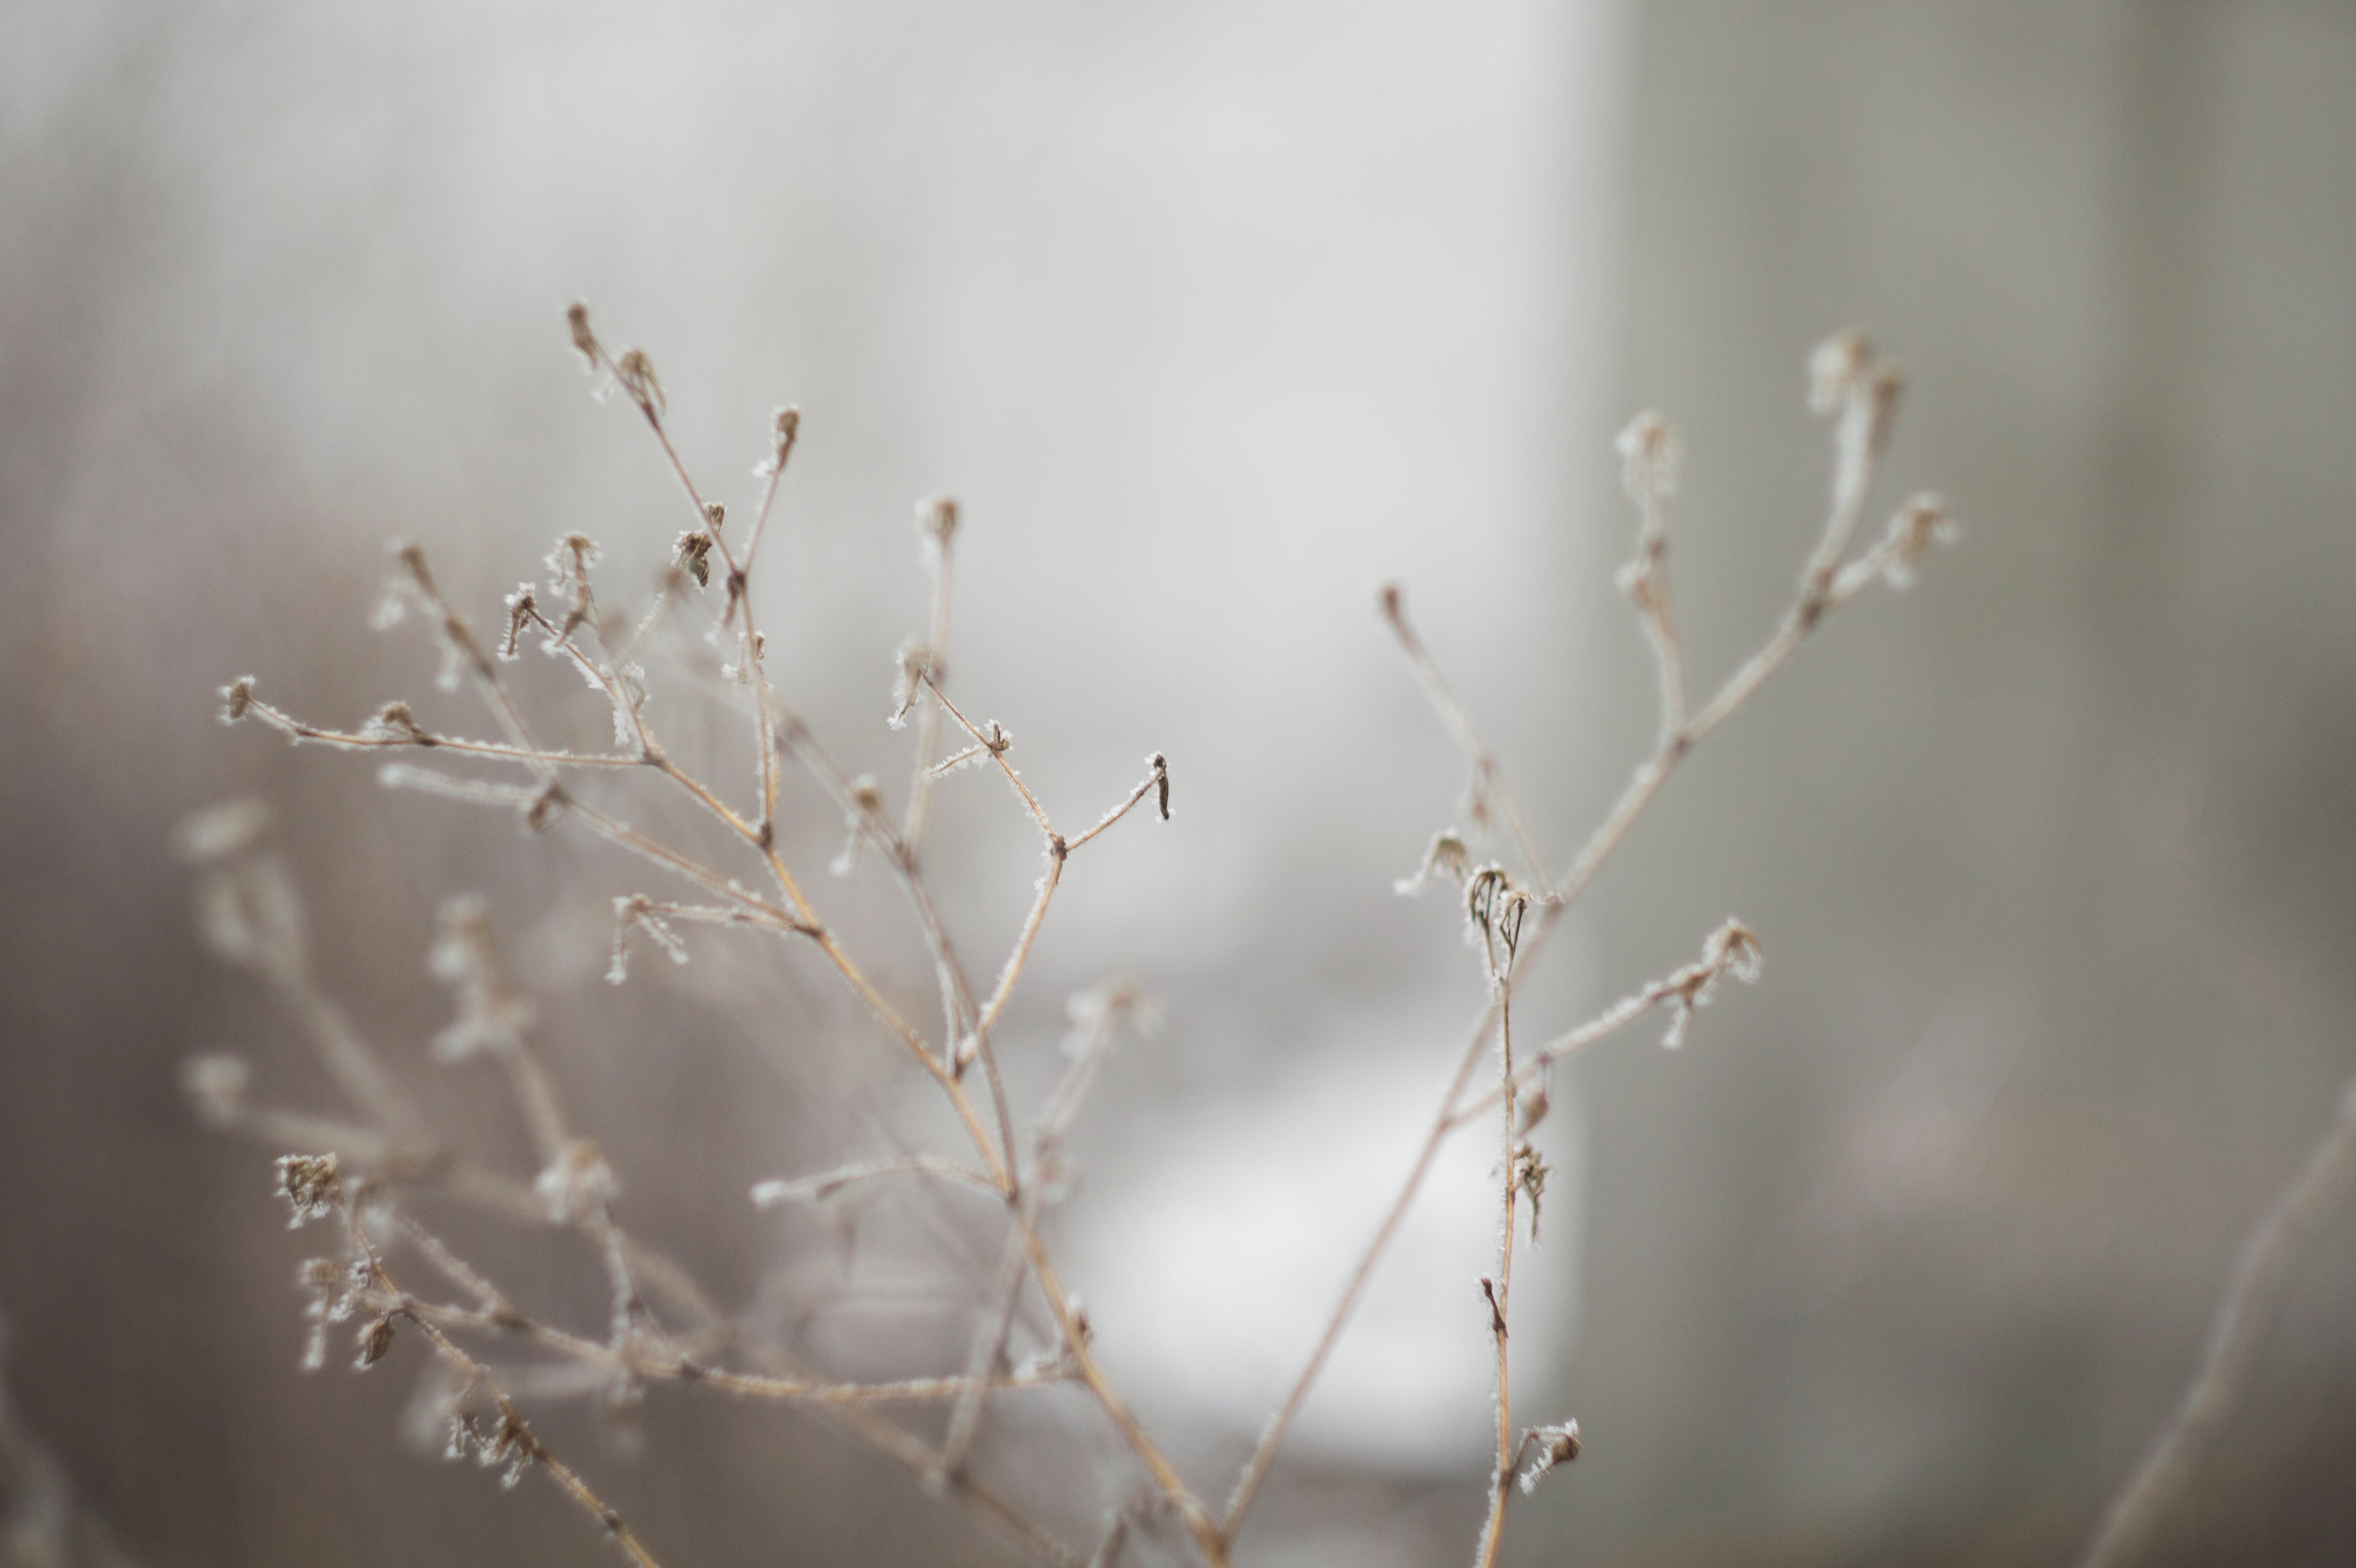
tree, water, nature, grass, branch, blossom, winter, plant, photography, sunlight, morning, leaf, flower, frost, spring, reflection, flora, season, twig, close up, freezing, macro photography, atmospheric phenomenon, plant stem